Brian Cody

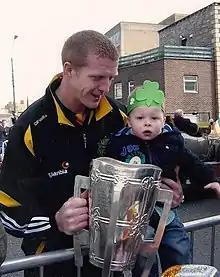
Henry Shefflin was intrinsically linked with Cody during their ten All-Ireland successes.

In 2014 Cody guided Kilkenny to their first ever three-in-a-row of league titles following a narrow one-point 2–25 to 1–27 extra-time victory over old rivals Tipperary. Cody's side subsequently secured a thirteenth Leinster title, as a dominant Kilkenny display gave the Cats a 0–24 to 1–9 defeat of Dublin. On 7 September 2014 Kilkenny faced Tipperary in the All-Ireland decider. In what some consider to be the greatest game of all time, the sides were level when Tipperary were awarded a controversial free. John O'Dwyer had the chance to win the game, however, his late free drifted wide resulting in a draw. The replay on 27 September 2014 was also a close affair. Goals from brothers Richie and John Power inspired Kilkenny to a 2–17 to 2–14 victory. It was Cody's tenth All-Ireland title as manager. In the aftermath of the All-Ireland victory Cody blasted referee Barry Kelly's decision to award a late free in the drawn game describing it as "criminal" and "wrong". He subsequently avoided a suspension for these comments as the GAA's Central Hearings Committee decided to quash the charge brought against Cody.